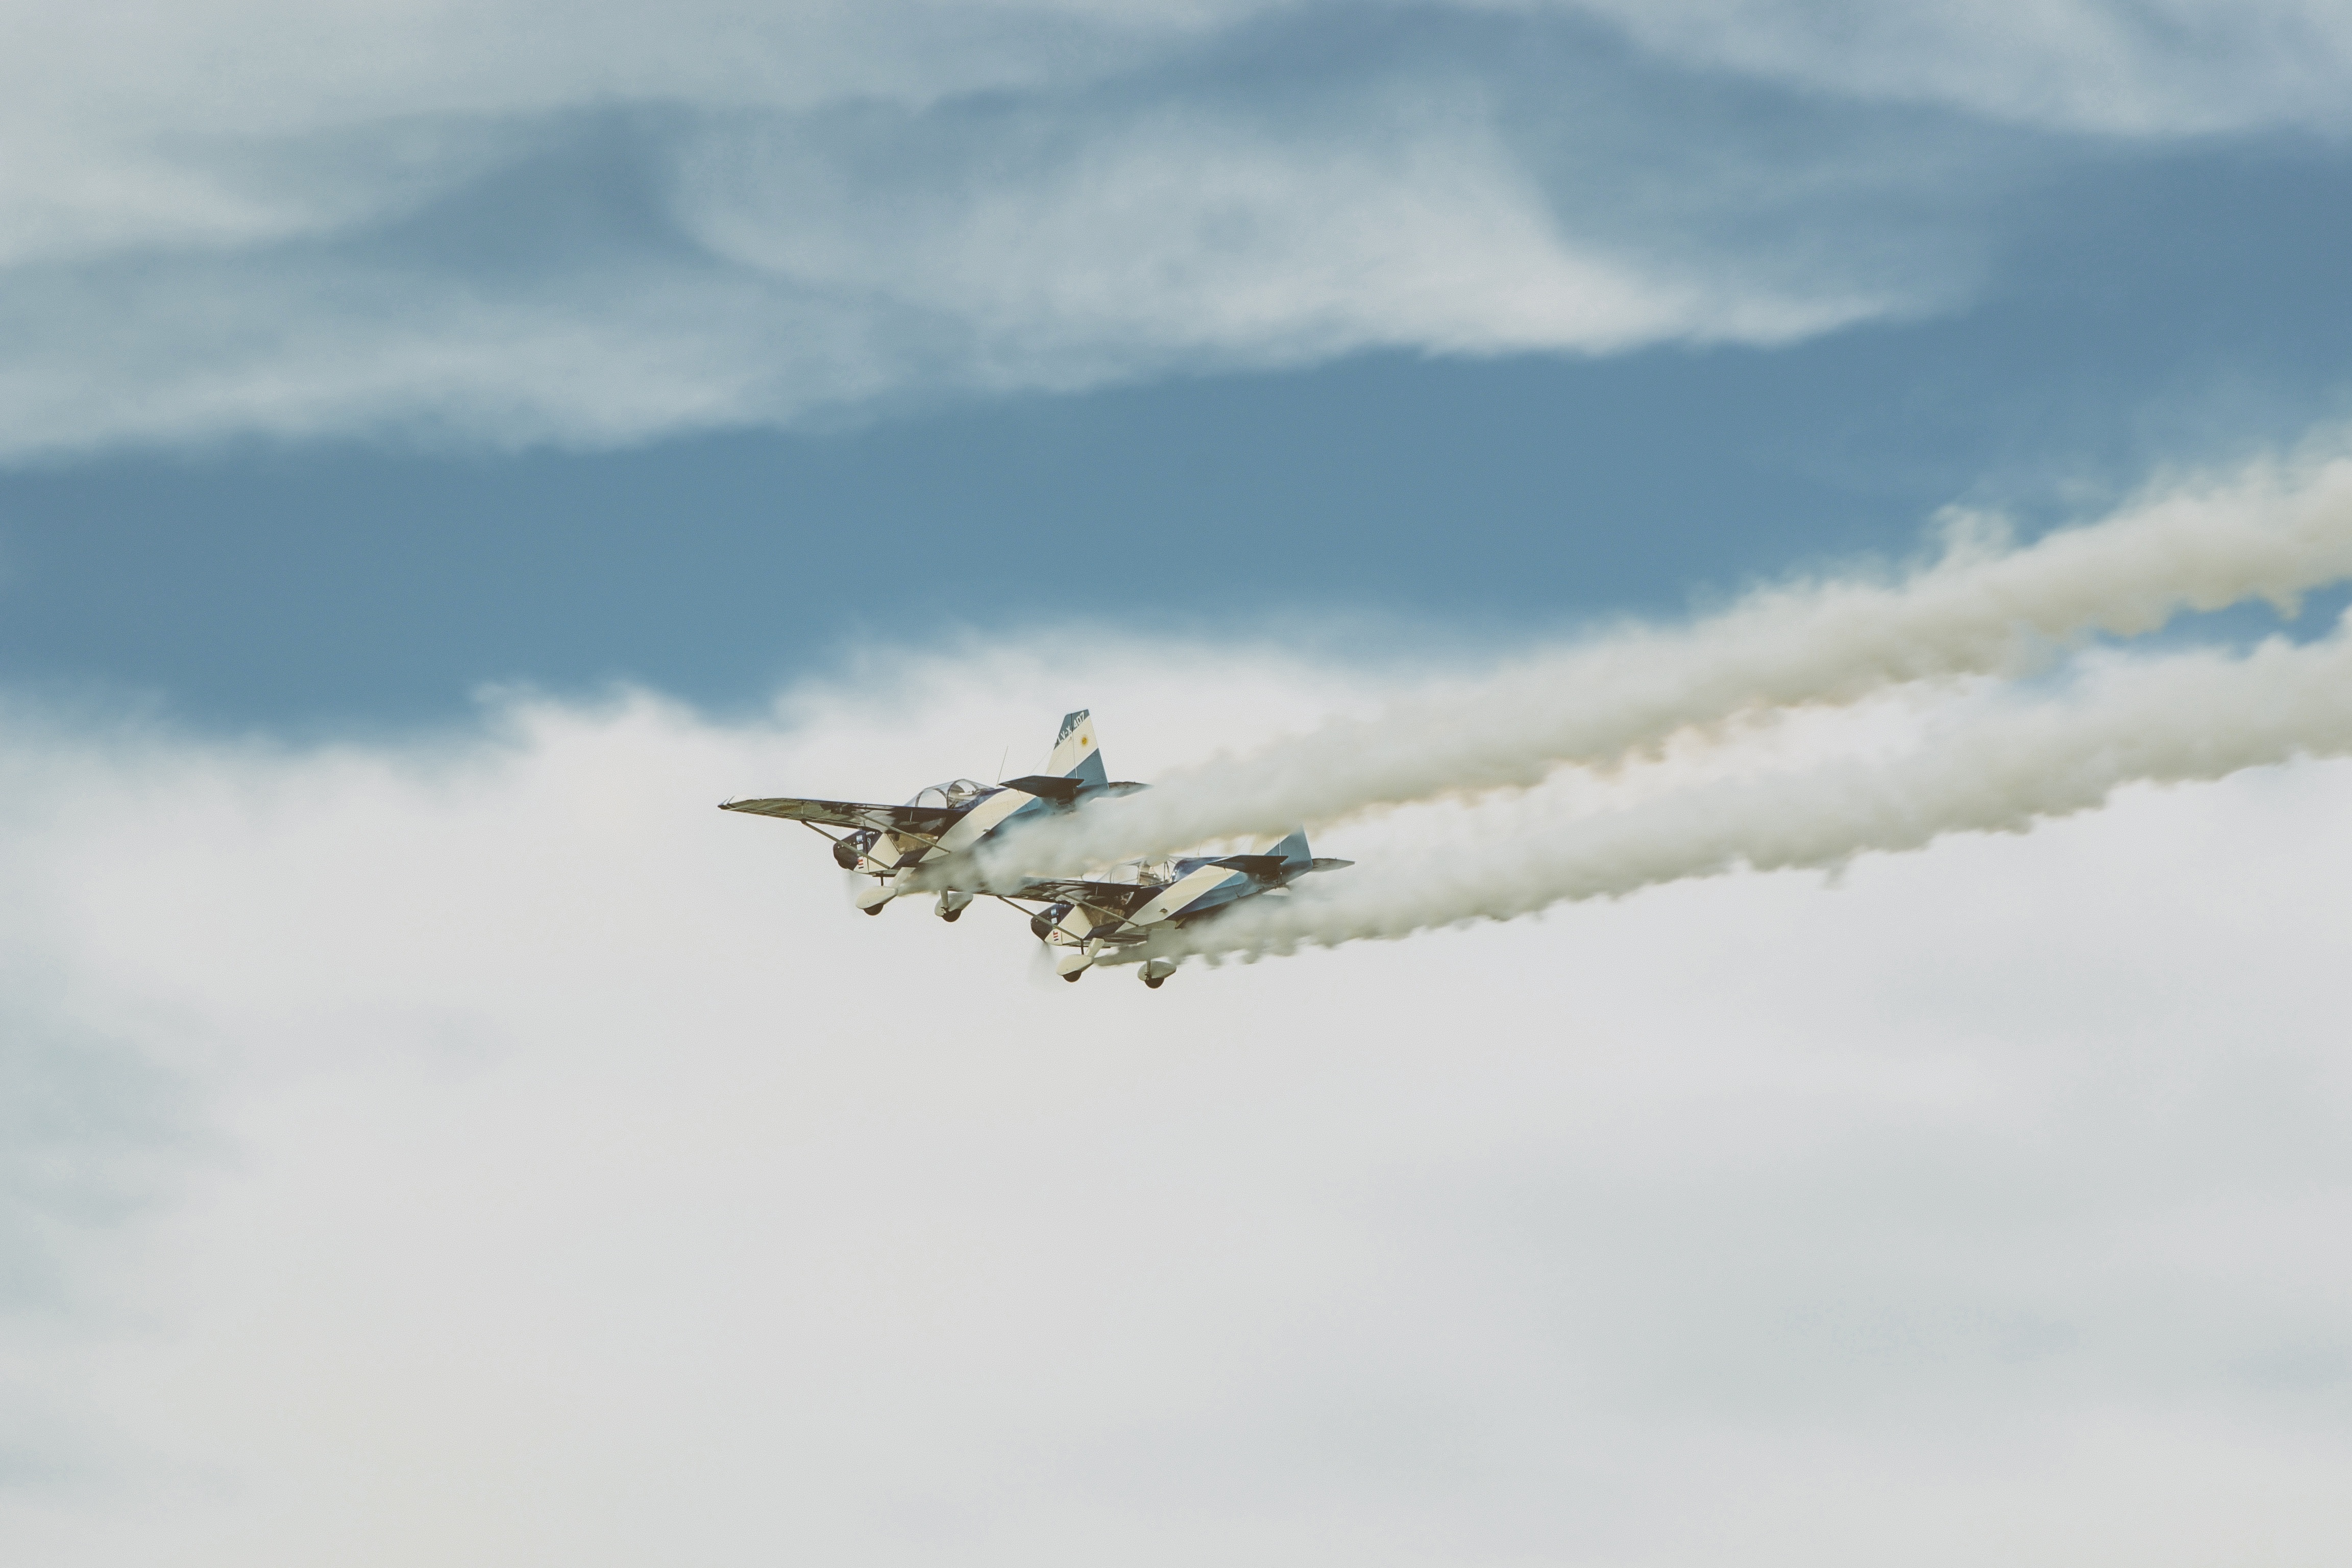
wing, cloud, sky, airplane, plane, aircraft, vehicle, airline, aviation, flight, event, takeoff, air show, air force, aerobatics, atmosphere of earth, general aviation